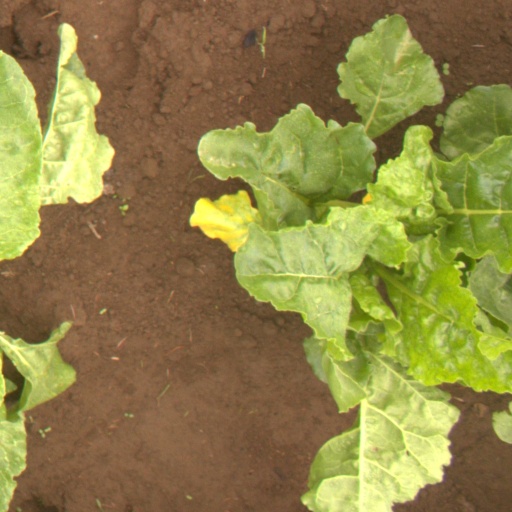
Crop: sugar beet